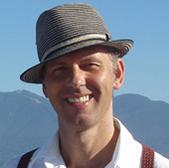
Age: 50